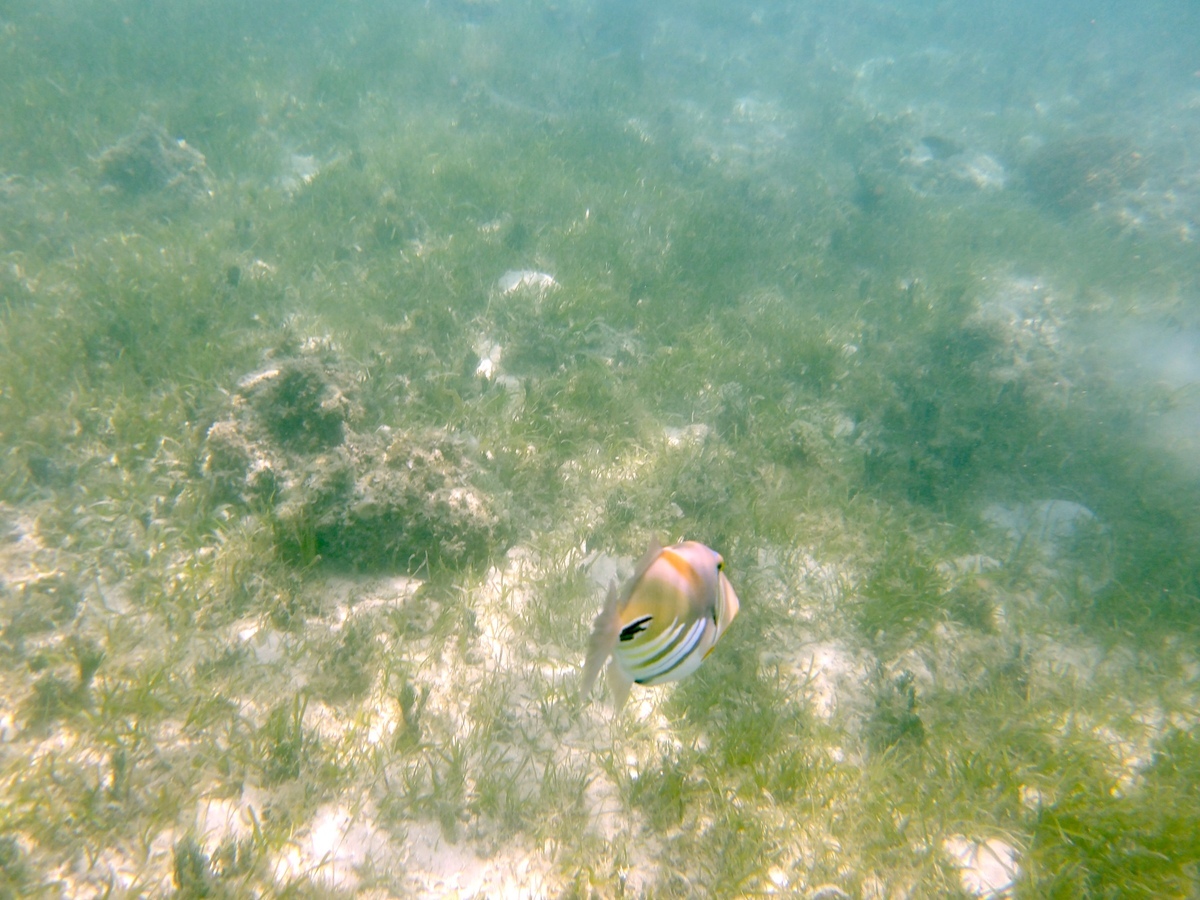
Rhinecanthus aculeatus (Lagoon Triggerfish)